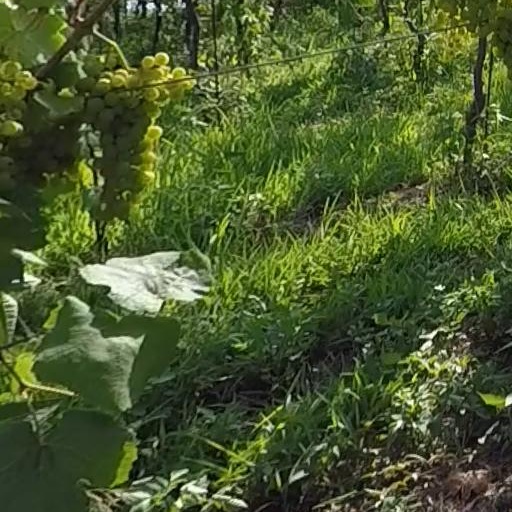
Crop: grape